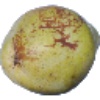
Label: Pear Williams 1